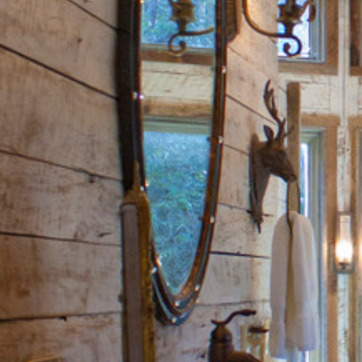
Material: mirror